Domus Tiberiana

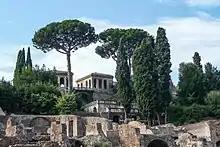
The modern Farnese Gardens, which cover the ruins of the "Tiberiana"

Scholarly consensus holds that Tiberius built a splendid house as princeps, which would form the base structure for a complex of buildings developed by his successors Caligula, Claudius and Nero. It's possible that Tiberius built his house on the site of his father's (Tiberius Claudius Nero) house, and the place of his birth, since excavations have revealed an earlier Republican-era house built on a high podium beneath the western end of the "Tiberiana".